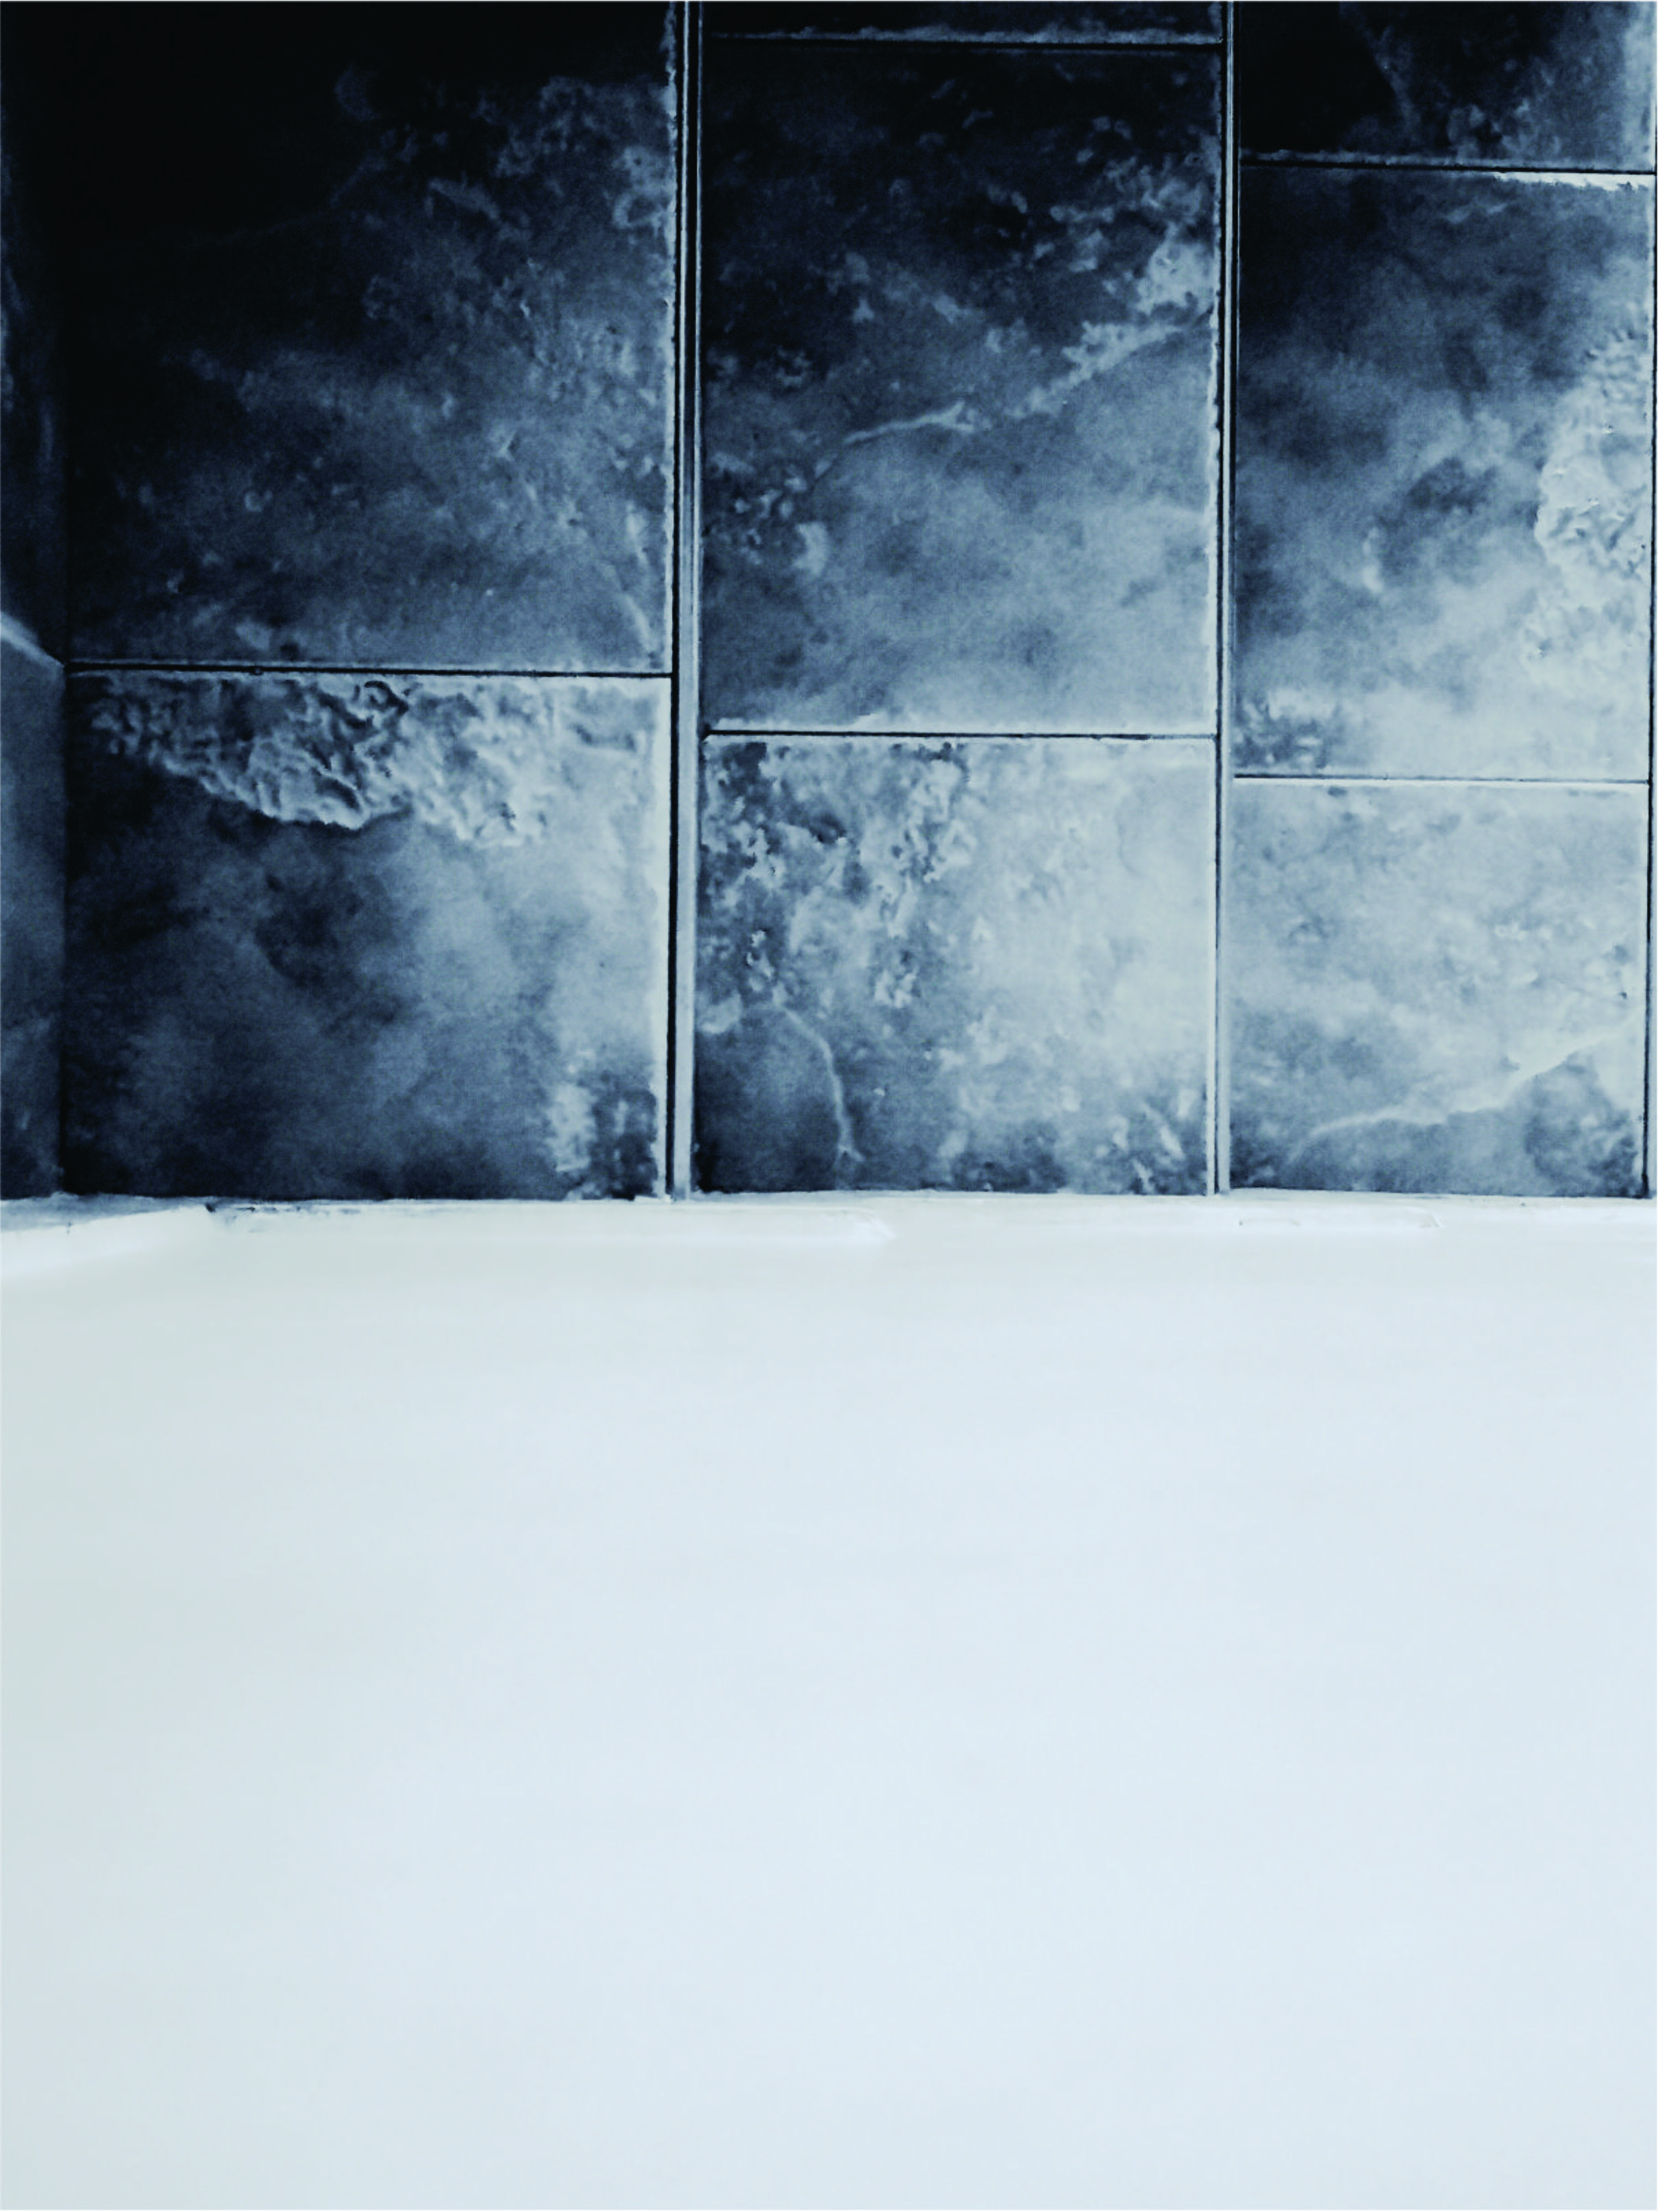
arquitectura, paredes, formas, geometria, vertical, architecture, walls, shapes, geometry, blue, white, light, wall, sky, line, room, atmosphere, floor, snow, Material property, winter, tile, space, flooring, rectangle, black and white, square, glass, Tints and shades